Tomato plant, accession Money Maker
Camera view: horizontal (90 deg, fisheye); turntable rotation: 60 degrees
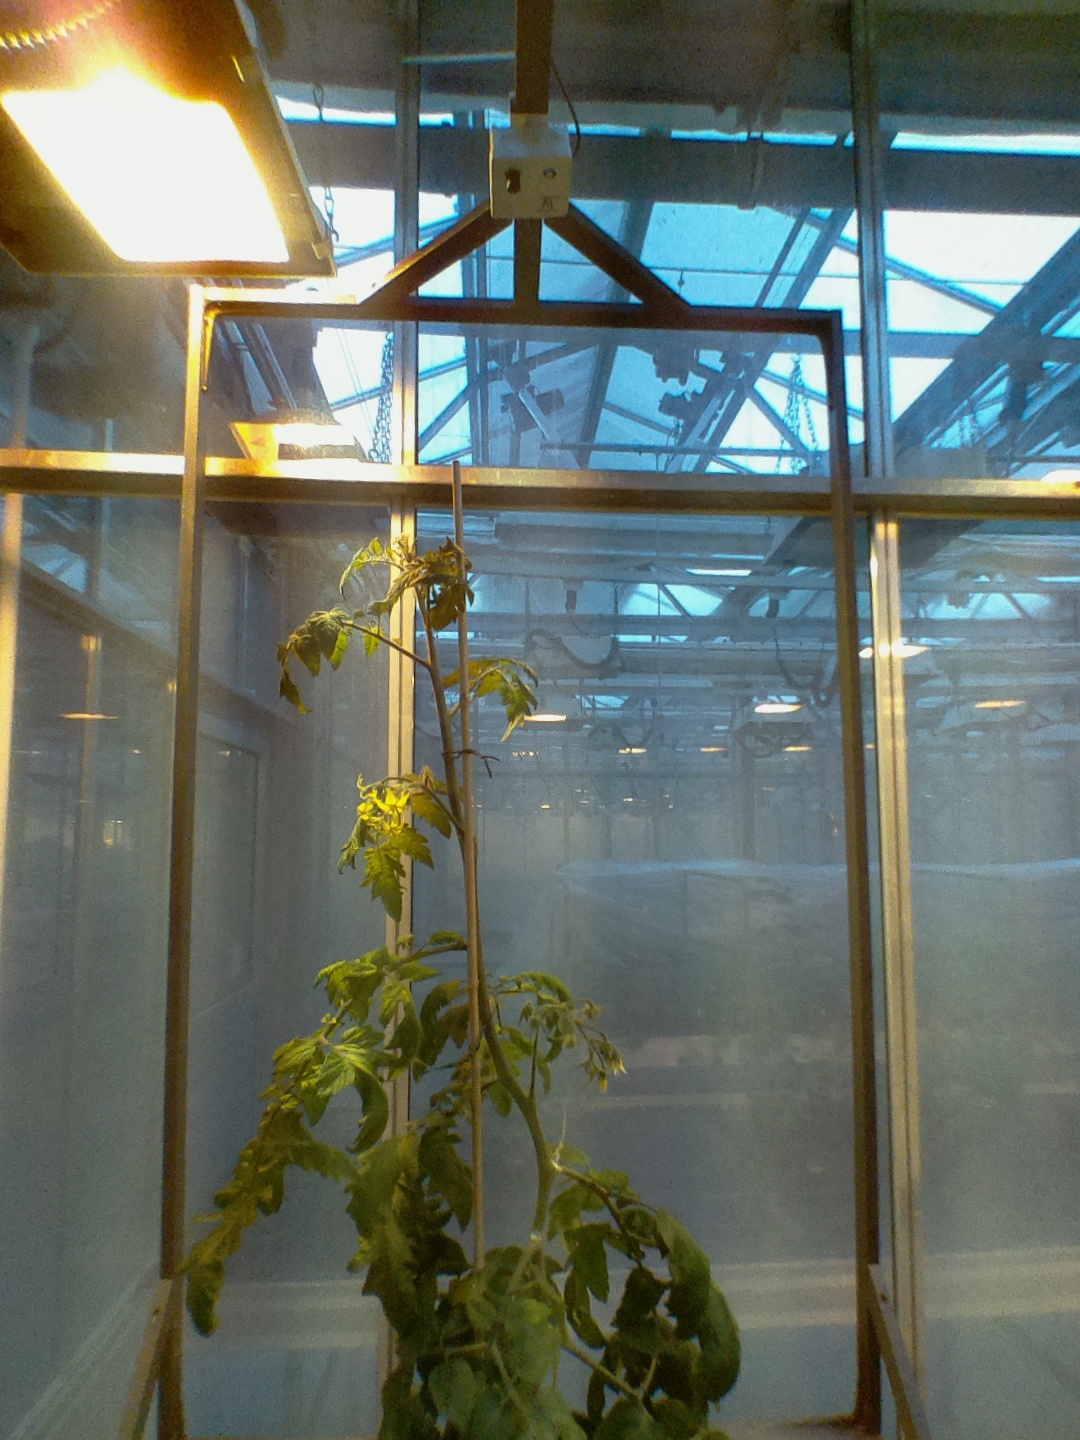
BBCH growth stage 70: Fruits at the main stem or branches visibles